Steal a Base, Steal a Taco

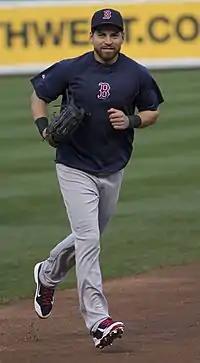
Jacoby Ellsbury's stolen base during Game 2 of the 2007 World Series resulted in the first Taco Bell giveaway per "Steal a Base, Steal a Taco".

Taco Bell first offered the "Steal a Base, Steal a Taco" promotion during the 2007 World Series. The company had run several prior World Series promotions that did not result in free food being given away. For example, during the 2003 World Series, the company would have given away a free soft drink and a taco to everyone in the United States if a player hit a home run onto a sign placed in Pro Player Stadium. A similar promotion had been staged in the 2002 World Series, with a floating target placed in McCovey Cove in San Francisco. Under the 2007 promotion, it any player from either team stole a base, the company would give away free Crunchy Seasoned Beef Tacos to everyone in the United States. This promotion was considered "something bound to happen".